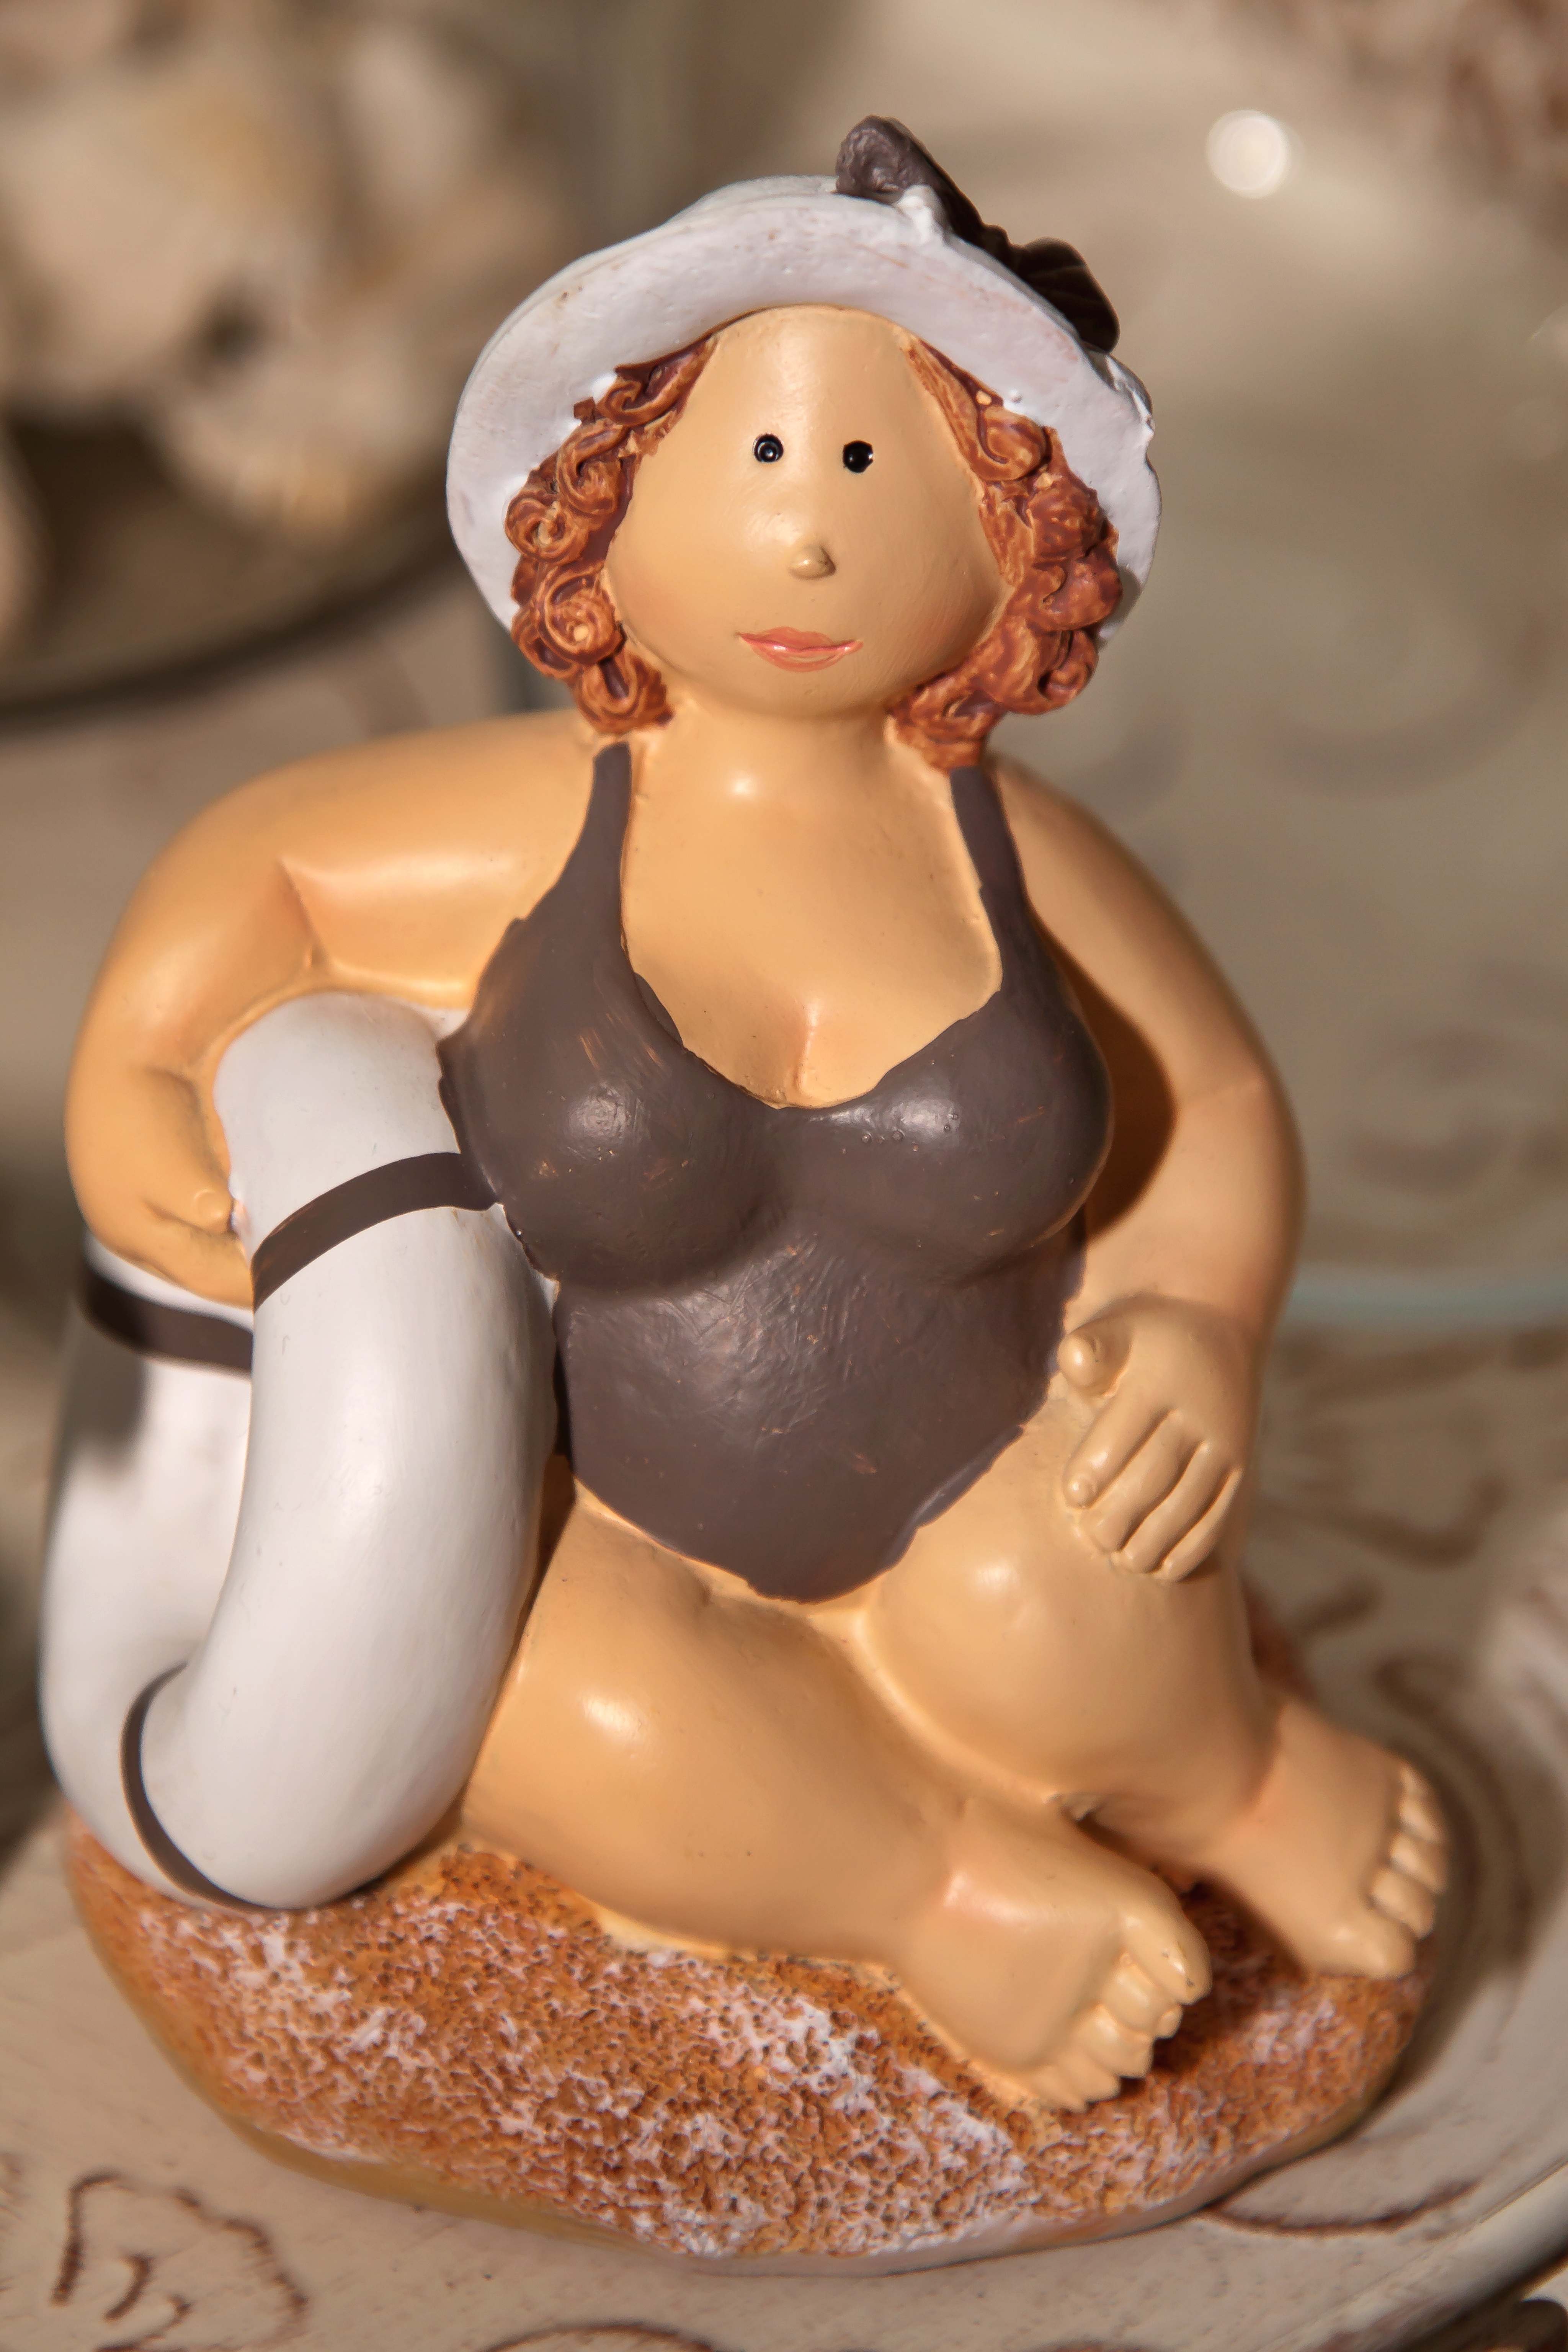
beach, water, sand, cute, summer, swim, food, holiday, leisure, dessert, toy, cake, swimmer, deco, figure, figurine, funny, baked goods, emma, outdoor pool, fun bathing